Walter Campbell (judge)

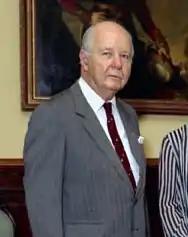
Campbell in 1992

Sir Walter "Wally" Benjamin Campbell, (4 March 1921 – 4 September 2004) was an Australian judge, administrator and governor. He was the Chief Justice of the Supreme Court of Queensland, Chancellor of the University of Queensland and the 21st Governor of Queensland from 1985 to 1992.